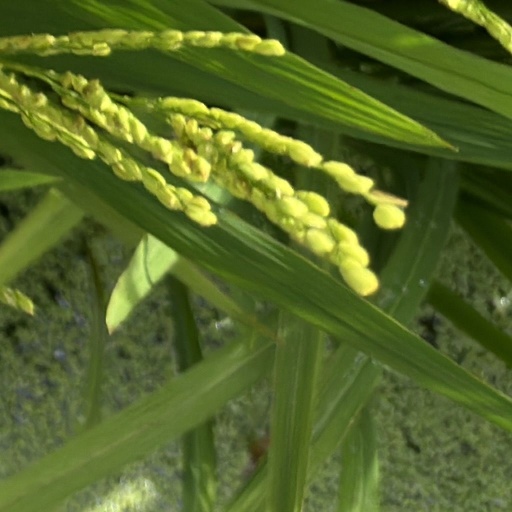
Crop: rice